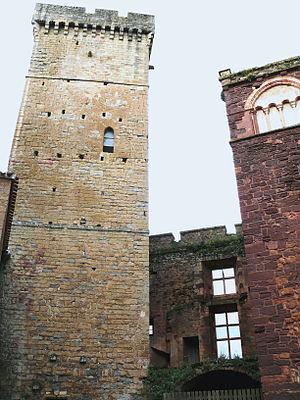
Château de Castelnau-Bretenoux - Donjon et tour de l'auditoire
Le château de Castelnau-Bretenoux situé sur le territoire de la commune de Prudhomat, dans le département du Lot, est la forteresse médiévale la plus imposante du Quercy. Il appartient à l'État, est affecté au ministère de la Culture et est ouvert au public par le Centre des monuments nationaux.